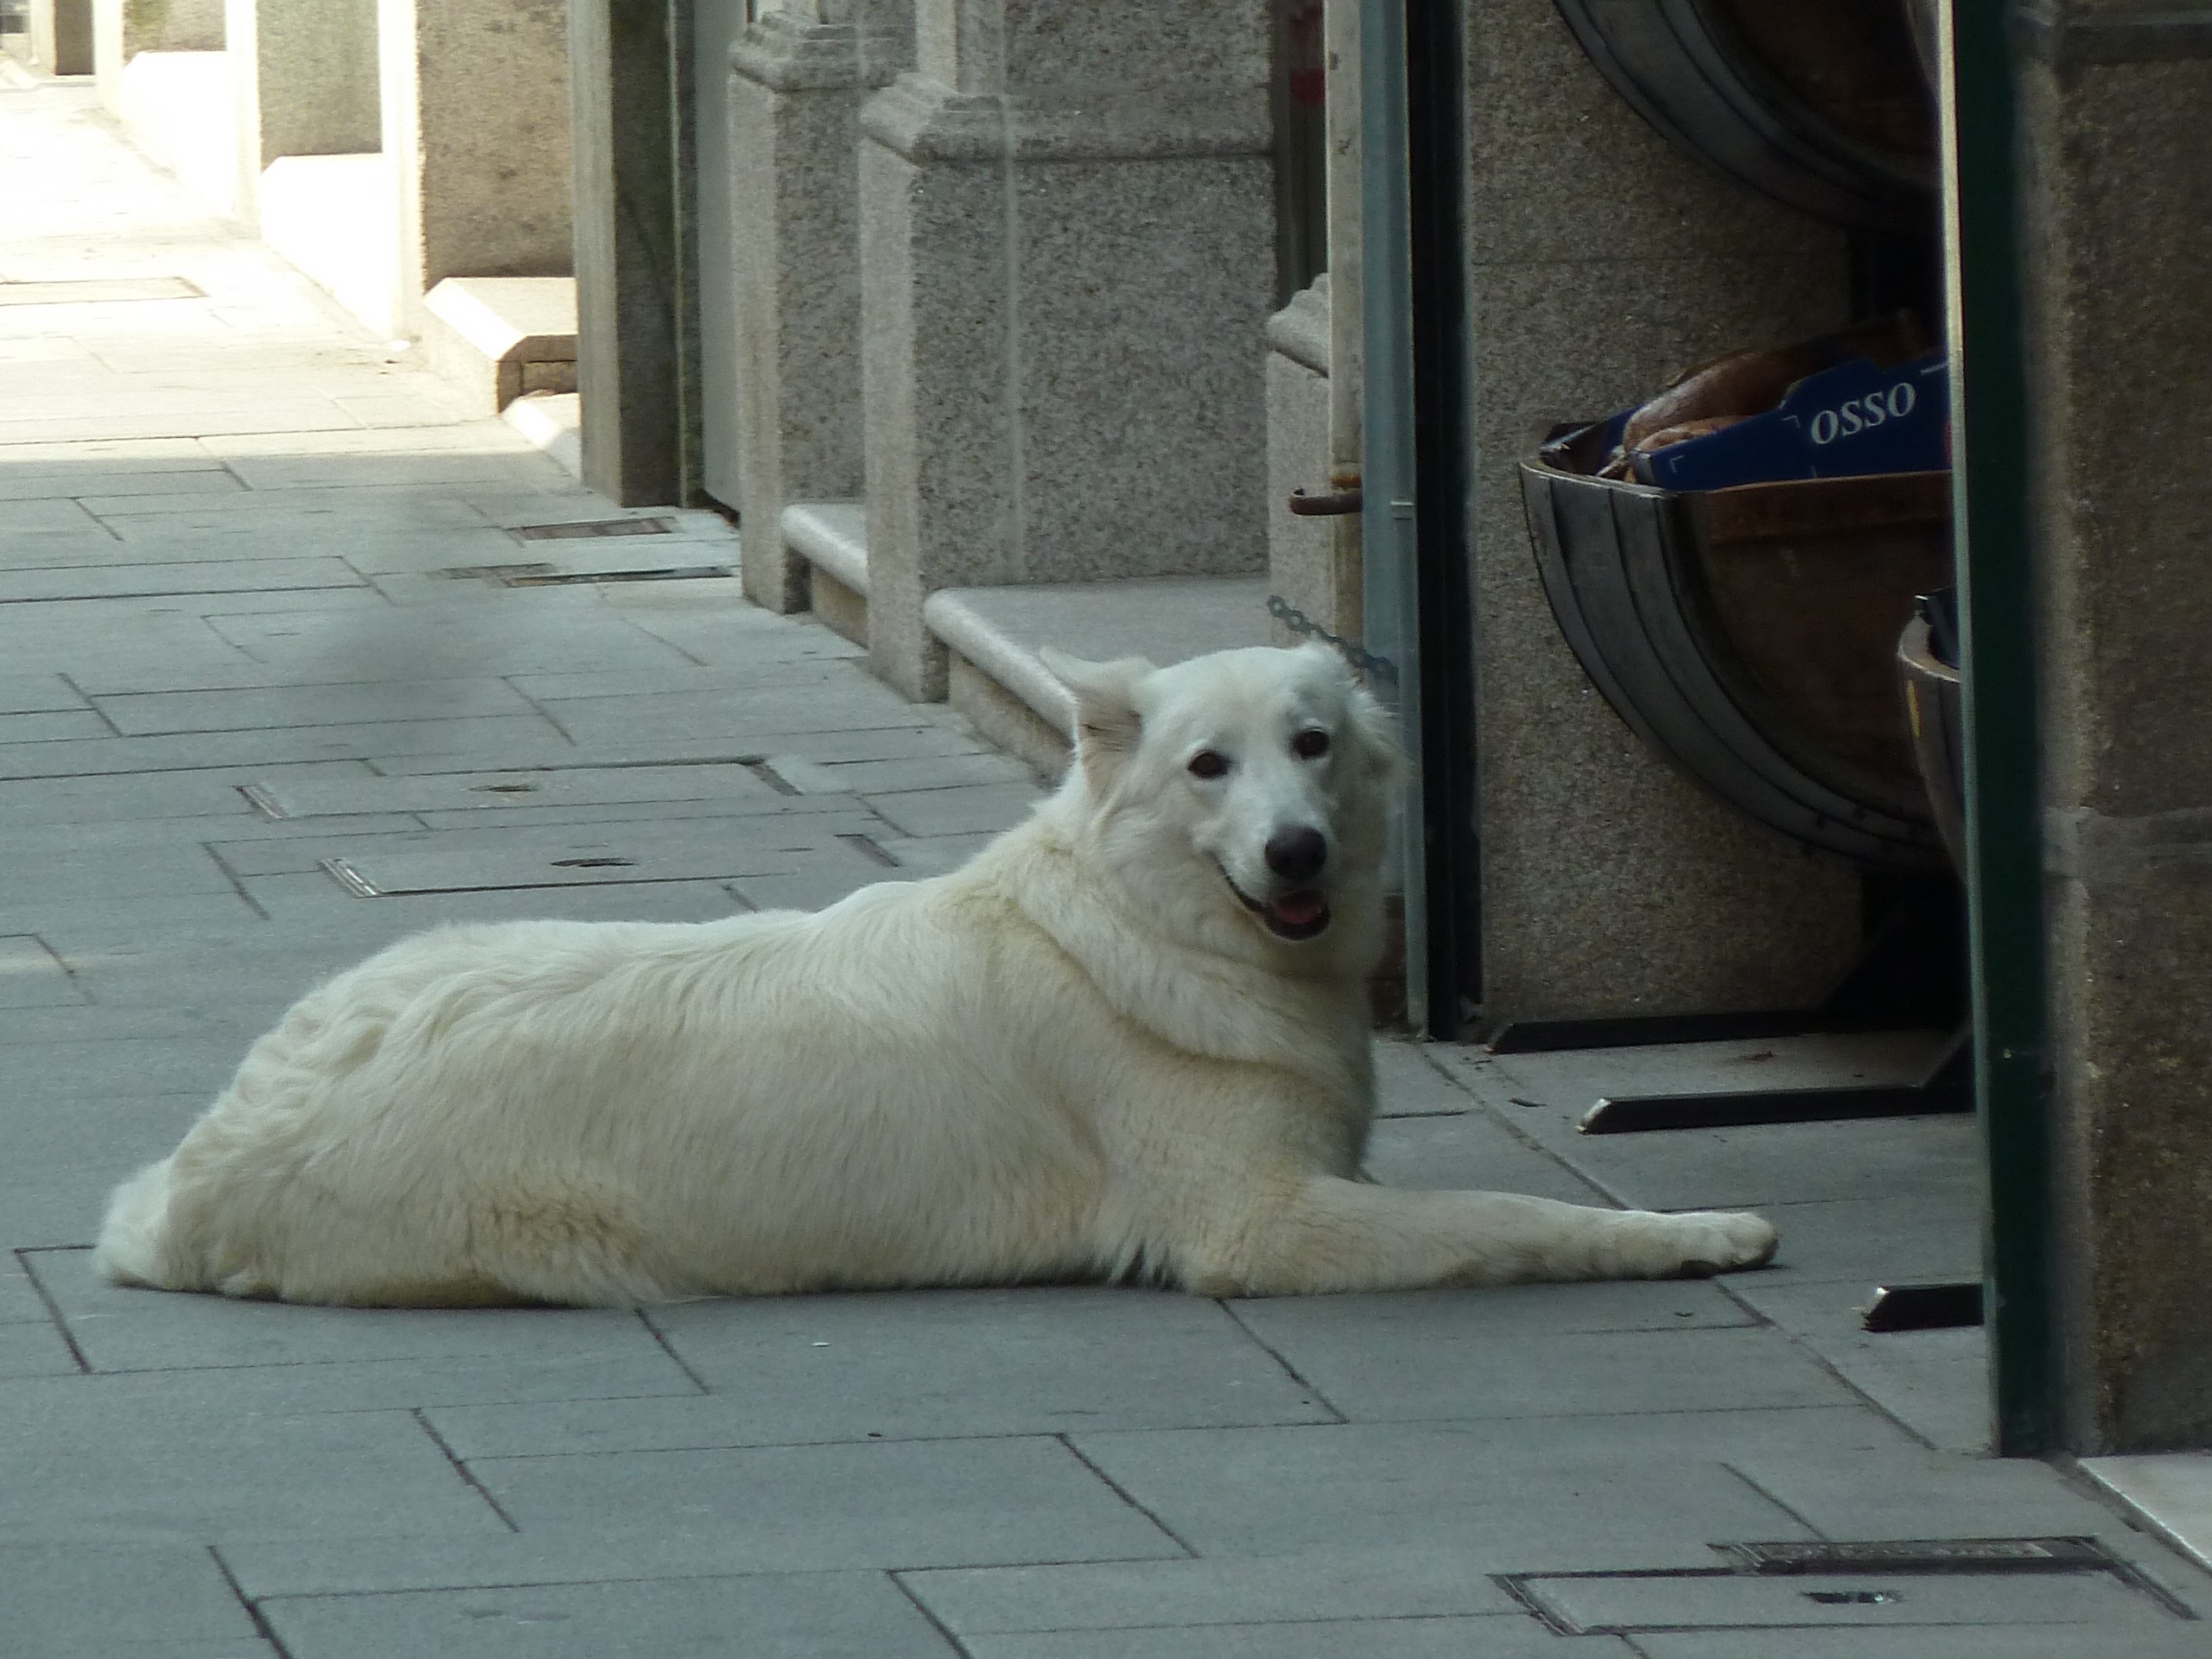
white, street, dog, mammal, golden retriever, vertebrate, dog lying, street dog, dog like mammal, dog breed group